Shuhan Road East station

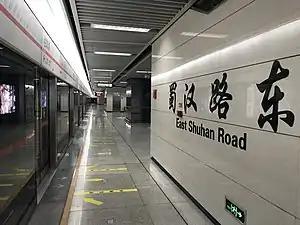

Shuhan Road East, formerly known as East Shuhan Road, is a station on Line 2 of the Chengdu Metro in China.